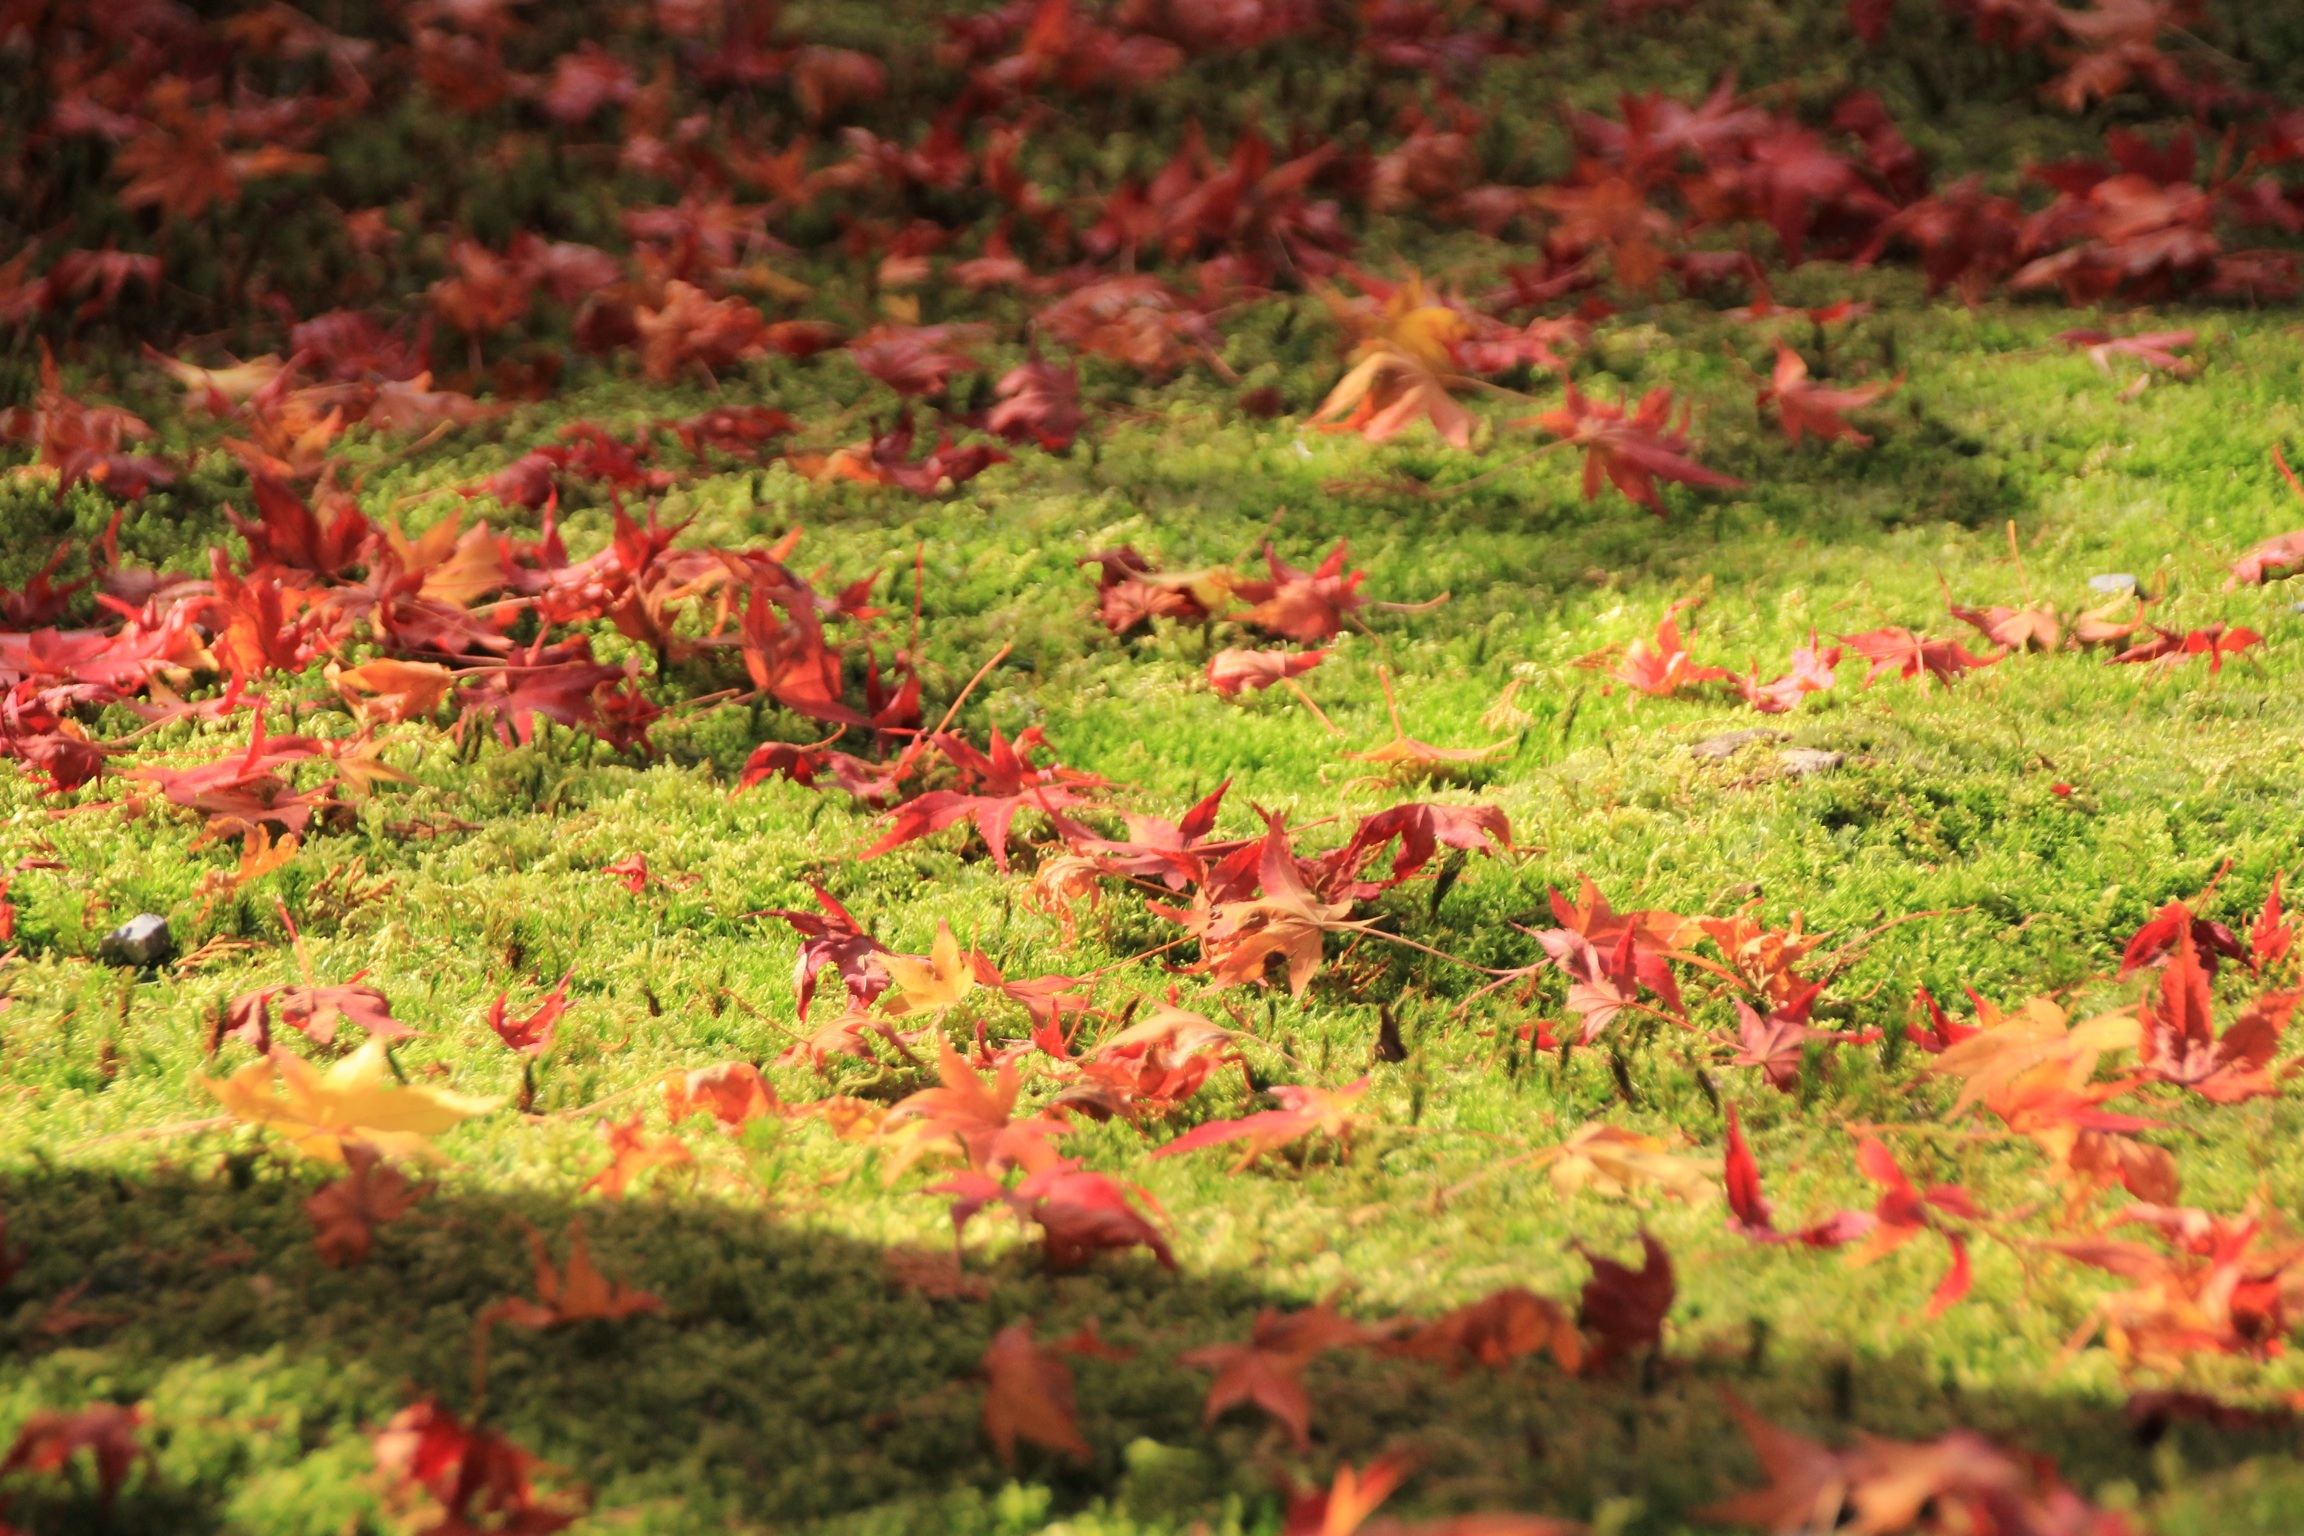
tree, grass, plant, ground, lawn, meadow, leaf, flower, moss, green, red, autumn, botany, flora, season, maple, maple tree, wildflower, vegetation, shrub, autumnal leaves, flowering plant, annual plant, woody plant, land plant